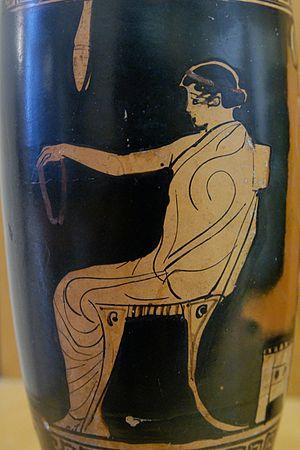
Femme assise sur un klismos. Lécythe attique à figures rouges. Italiano: Donna seduta. Lekythos attico a figure rosse.